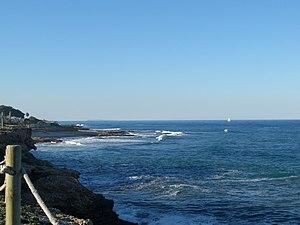
Dénia, en valencien et officiellement, est une commune d'Espagne de la province d'Alicante dans la Communauté valencienne. Elle est le chef-lieu de la comarque de La Marina Alta, sur la Costa Blanca, à mi-chemin entre Alicante et Valence. Elle est située dans la zone à prédominance linguistique valencienne.